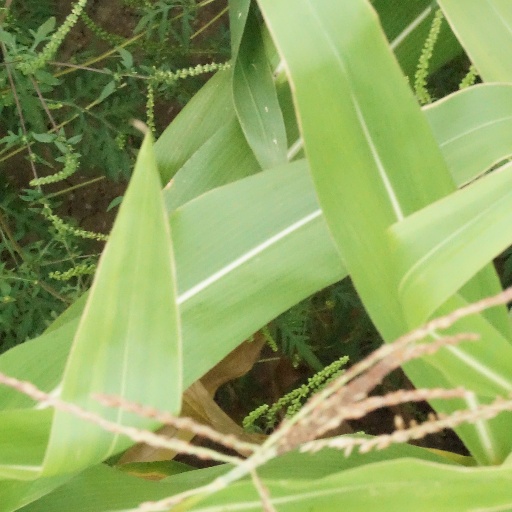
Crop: maize; corn